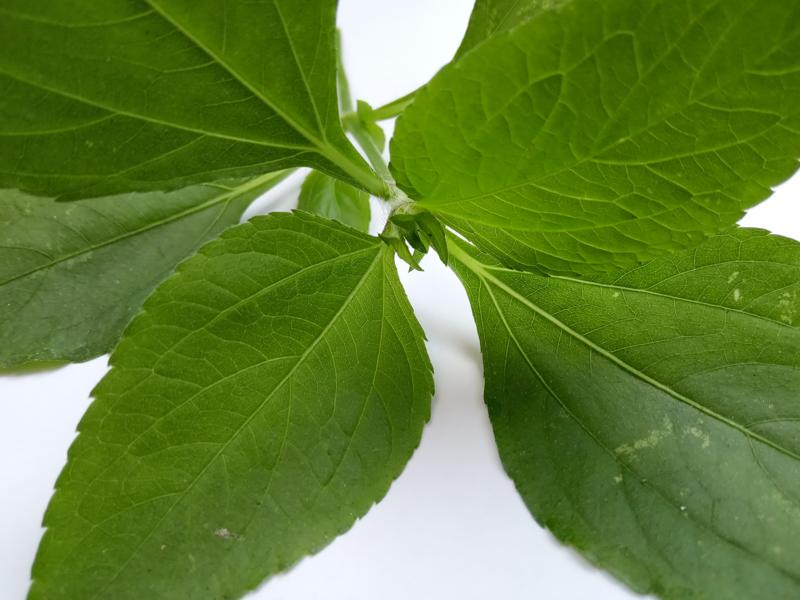
Weed species: Synedrella nodiflora